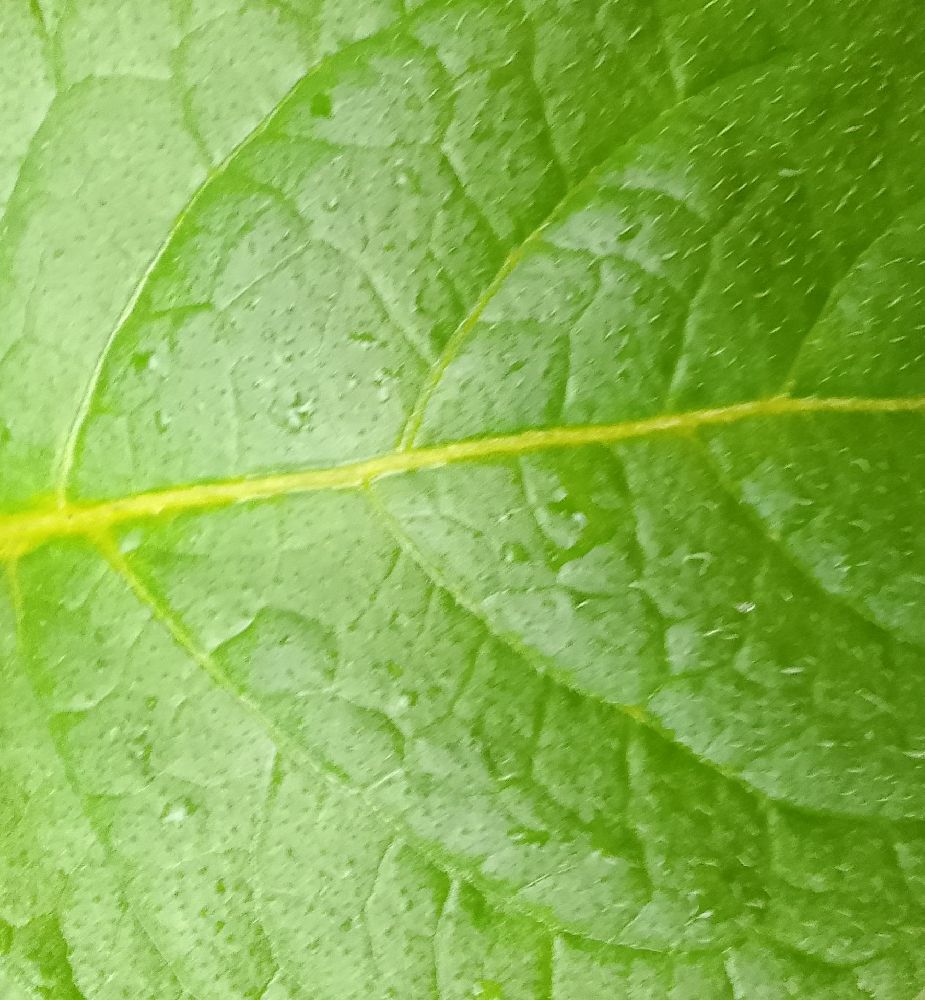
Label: Healthy